Roman Amphitheatre of Cagliari

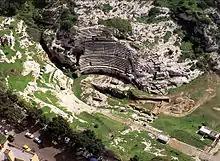
Aerial view

The Roman Amphitheatre of Cagliari is an ancient Roman amphitheatre, located in the city of Cagliari, southern Sardinia, Italy.